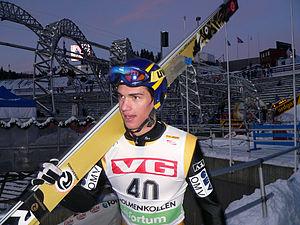
Florian Liegl était un sauteur à ski autrichien.